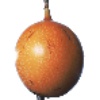
Label: Granadilla 1